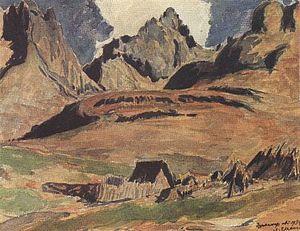
Lazar Drljaca, Durmitor - Dobri Do, août 1934, aquarelle 223 x 288 mm
Lazar Drljača est un peintre de Bosnie-Herzégovine, lié au mouvement expressionniste.